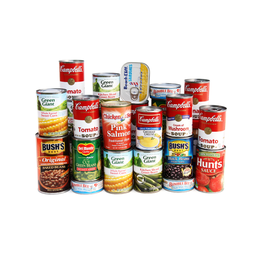
Label: metal